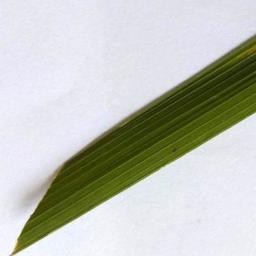
Label: Rice___Brown_Spot